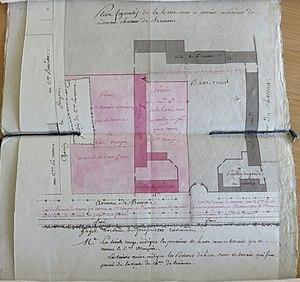
Le château de Tresneau acheté en bien national le 13 juillet 1797 par un architecte de Versailles, Charles-Théodore Maupin a été démembré par lui. Une part de la basse-cour a été revendue à un propriétaire de Versailles ( la partie en noir)
Le château de Tresneau est un château situé sur la grande route de Paris au Mans, à vingt-deux lieues de Paris, dans la paroisse de Thimert et Ardelles, généralité d'Alençon. Le fief dépend à l'origine de la baronnie de Châteauneuf-en-Thymerais. Le manoir de Tresneau, attesté depuis le XVIᵉ siècle, est transformé ultérieurement en château puis vendu comme bien national à la Révolution Française avant d'être détruit au début du XIXᵉ siècle. Aujourd'hui, seuls une partie des fossés et quelques reliquats de murs attestent de l'emplacement du château disparu.